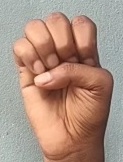
ASL sign: E